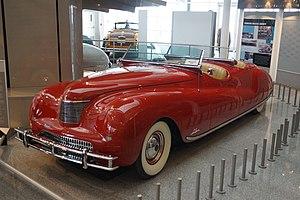
La Chrysler Phaeton est un grand cabriolet quatre portes construit par Chrysler en 1997.